Maryland Aviation Administration

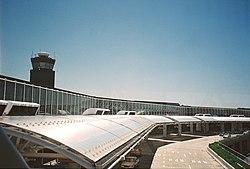
The Maryland Aviation Administration has its headquarters inside the terminal of Baltimore/Washington International Thurgood Marshall Airport

The Maryland Aviation Administration (MAA) is a state agency of Maryland and an airport authority under the jurisdiction of the Maryland Department of Transportation. The agency owns and operates Baltimore/Washington International Airport (BWI) and Martin State Airport. Its headquarters is on the third floor of the terminal building at BWI Airport, located in unincorporated Anne Arundel County.